Regional street food

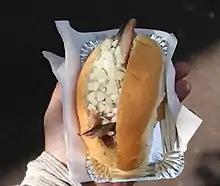
A "broodje haring met ui": a soft bun with raw herring and chopped onions

In Palermo, a street food would be "Pani ca meusa" (bread rolls with sliced, cooked pork spleen), and "panelle", deep-fried chickpea flour batter. In central Italy "porchetta" is common, which is a spicy roasted pork meat (from the whole, boned animal), usually served in a panino (bread roll).